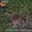
Label: shrew